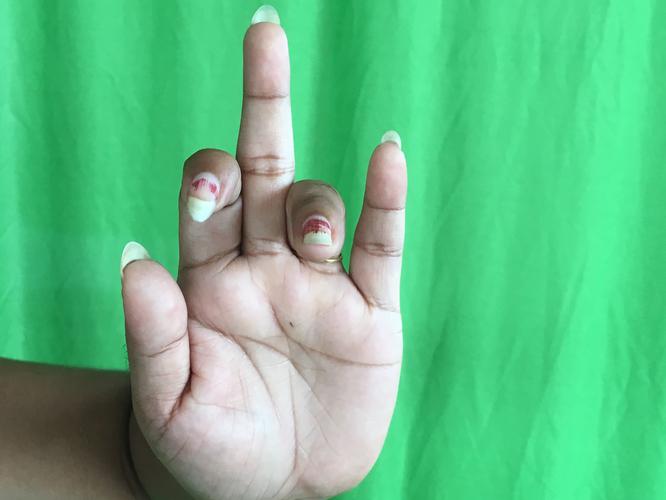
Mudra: Shukatundam
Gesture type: single_hand